Nardò Cathedral

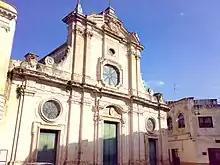
Cathedral façade

The present cathedral probably stands on the site of a Byzantine church. In 1080, a church was built here by the conquering Normans, which was elevated to the status of a cathedral in the early 15th century.